Édouard Daladier

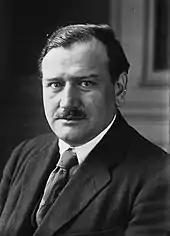
Daladier in 1924

After he entered the Chamber of Deputies, Daladier became a leading member of the Radical-Socialist Party and was responsible for building it into a structured modern political party. For most of the interwar period, he was the chief figure of the party's left wing, supporters of a governmental coalition with the socialist Section française de l'Internationale ouvrière (SFIO). A government minister in various posts during the coalition governments between 1924 and 1928, Daladier was instrumental in the Radical-Socialists' break with the SFIO in 1926, the first "Cartel des gauches" with the centre-right Raymond Poincaré in November 1928. In 1930, he unsuccessfully attempted to gain socialist support for a centre-left government in coalition the Radical-Socialist and similar parties. In 1933, despite similar negotiations breaking down, he formed a government of the republican left.